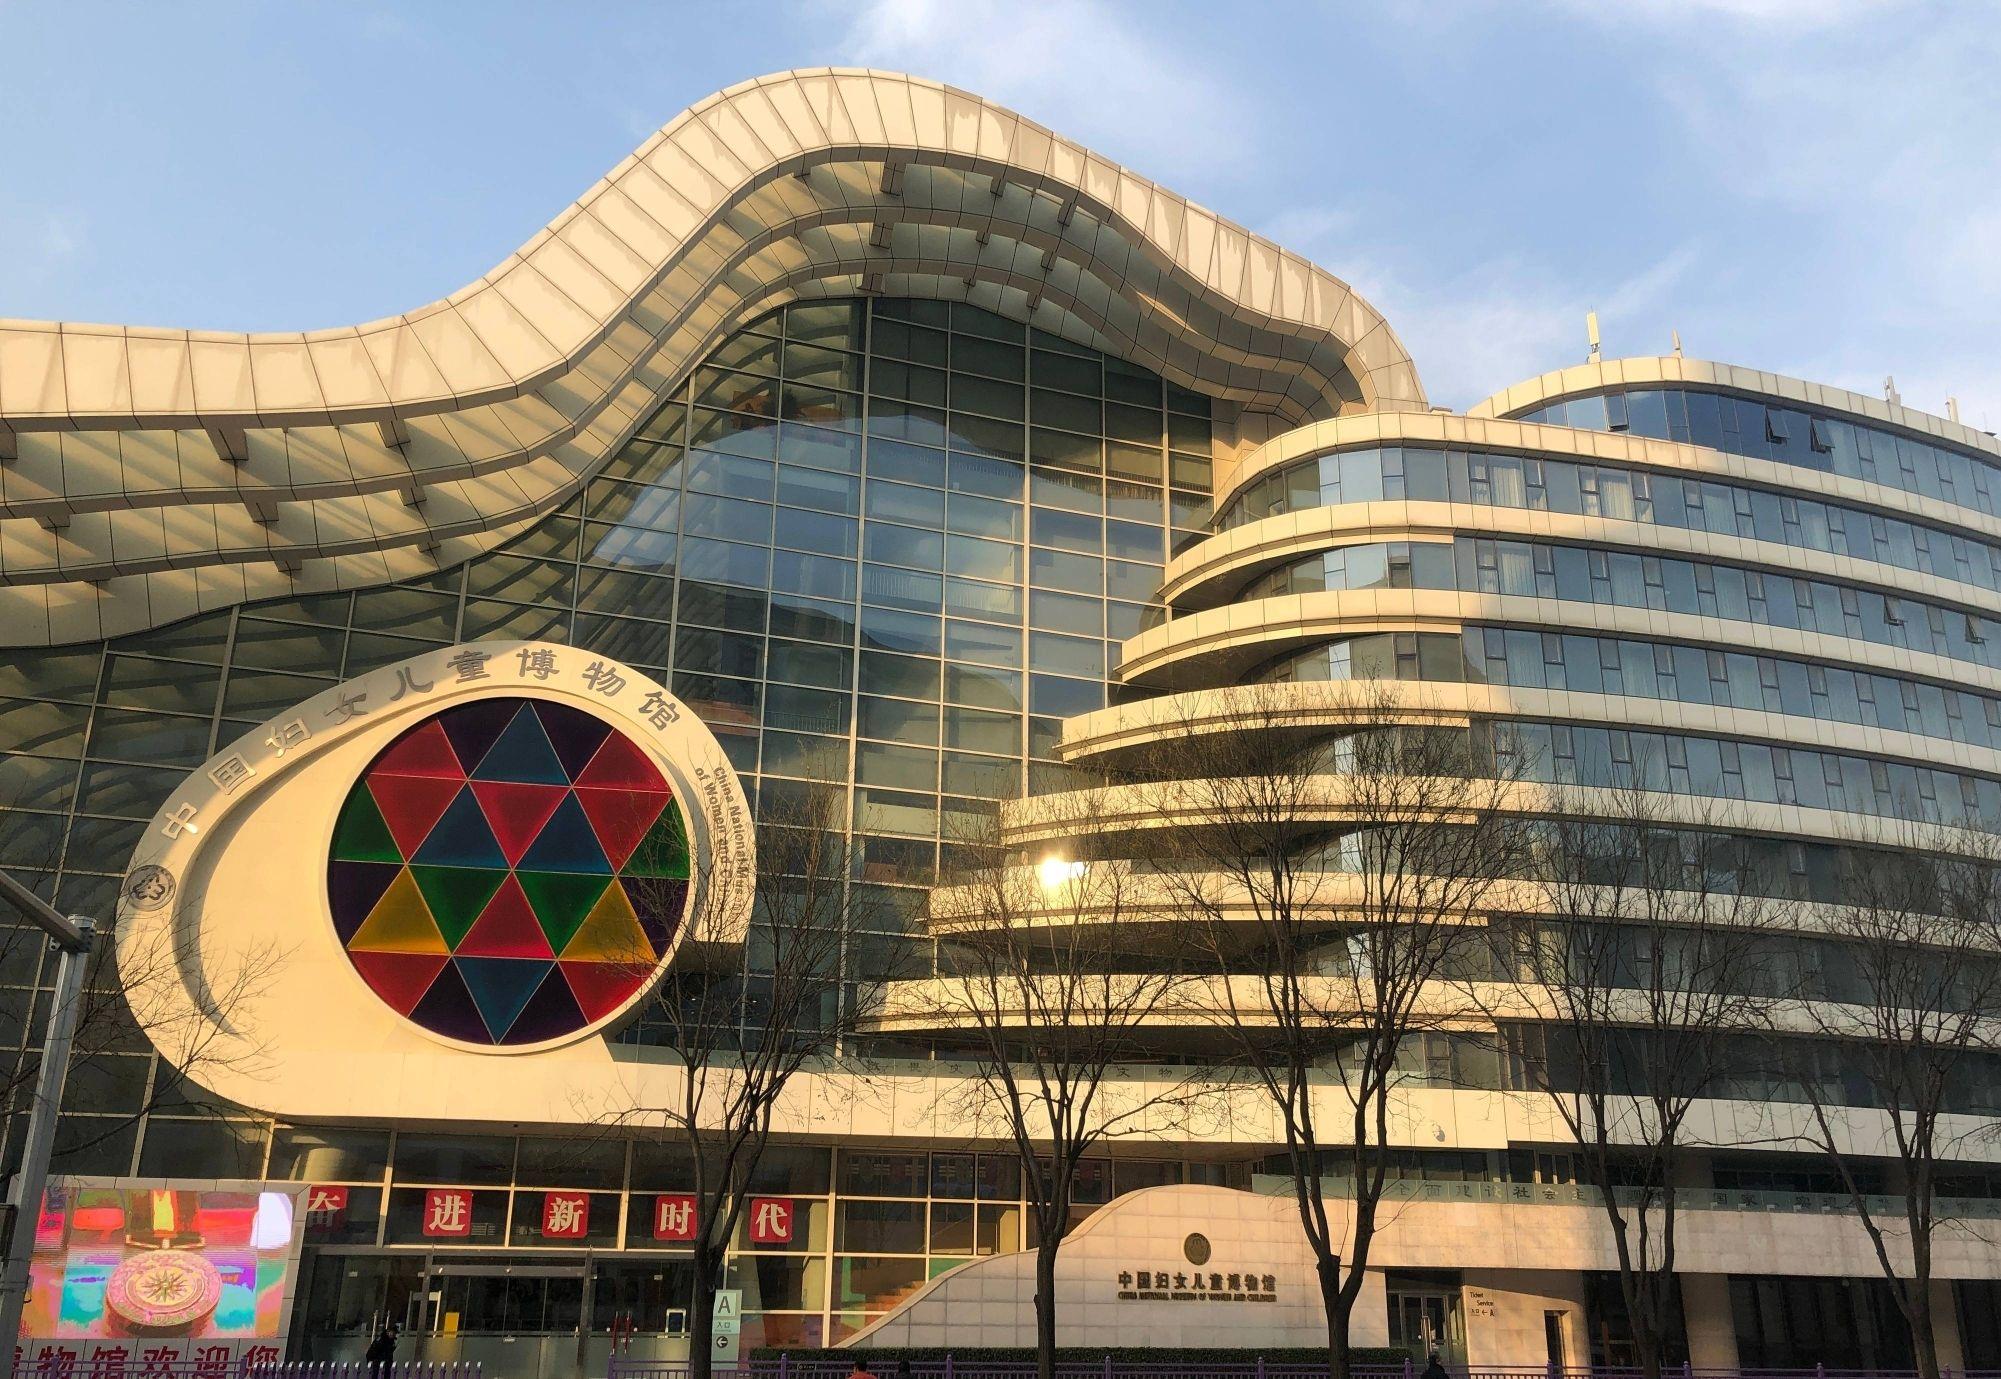
地标名称：中国妇女儿童博物馆
所在城市：北京市·东城区